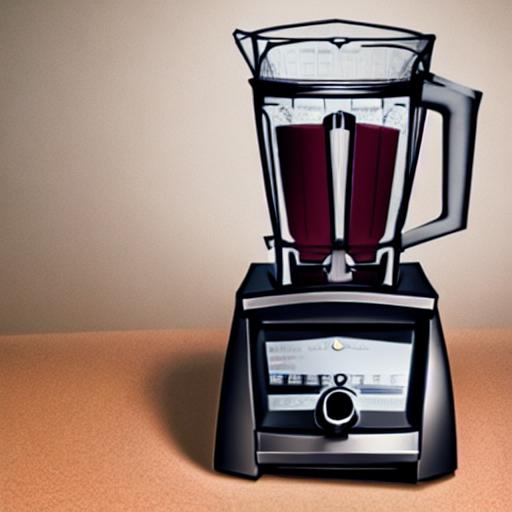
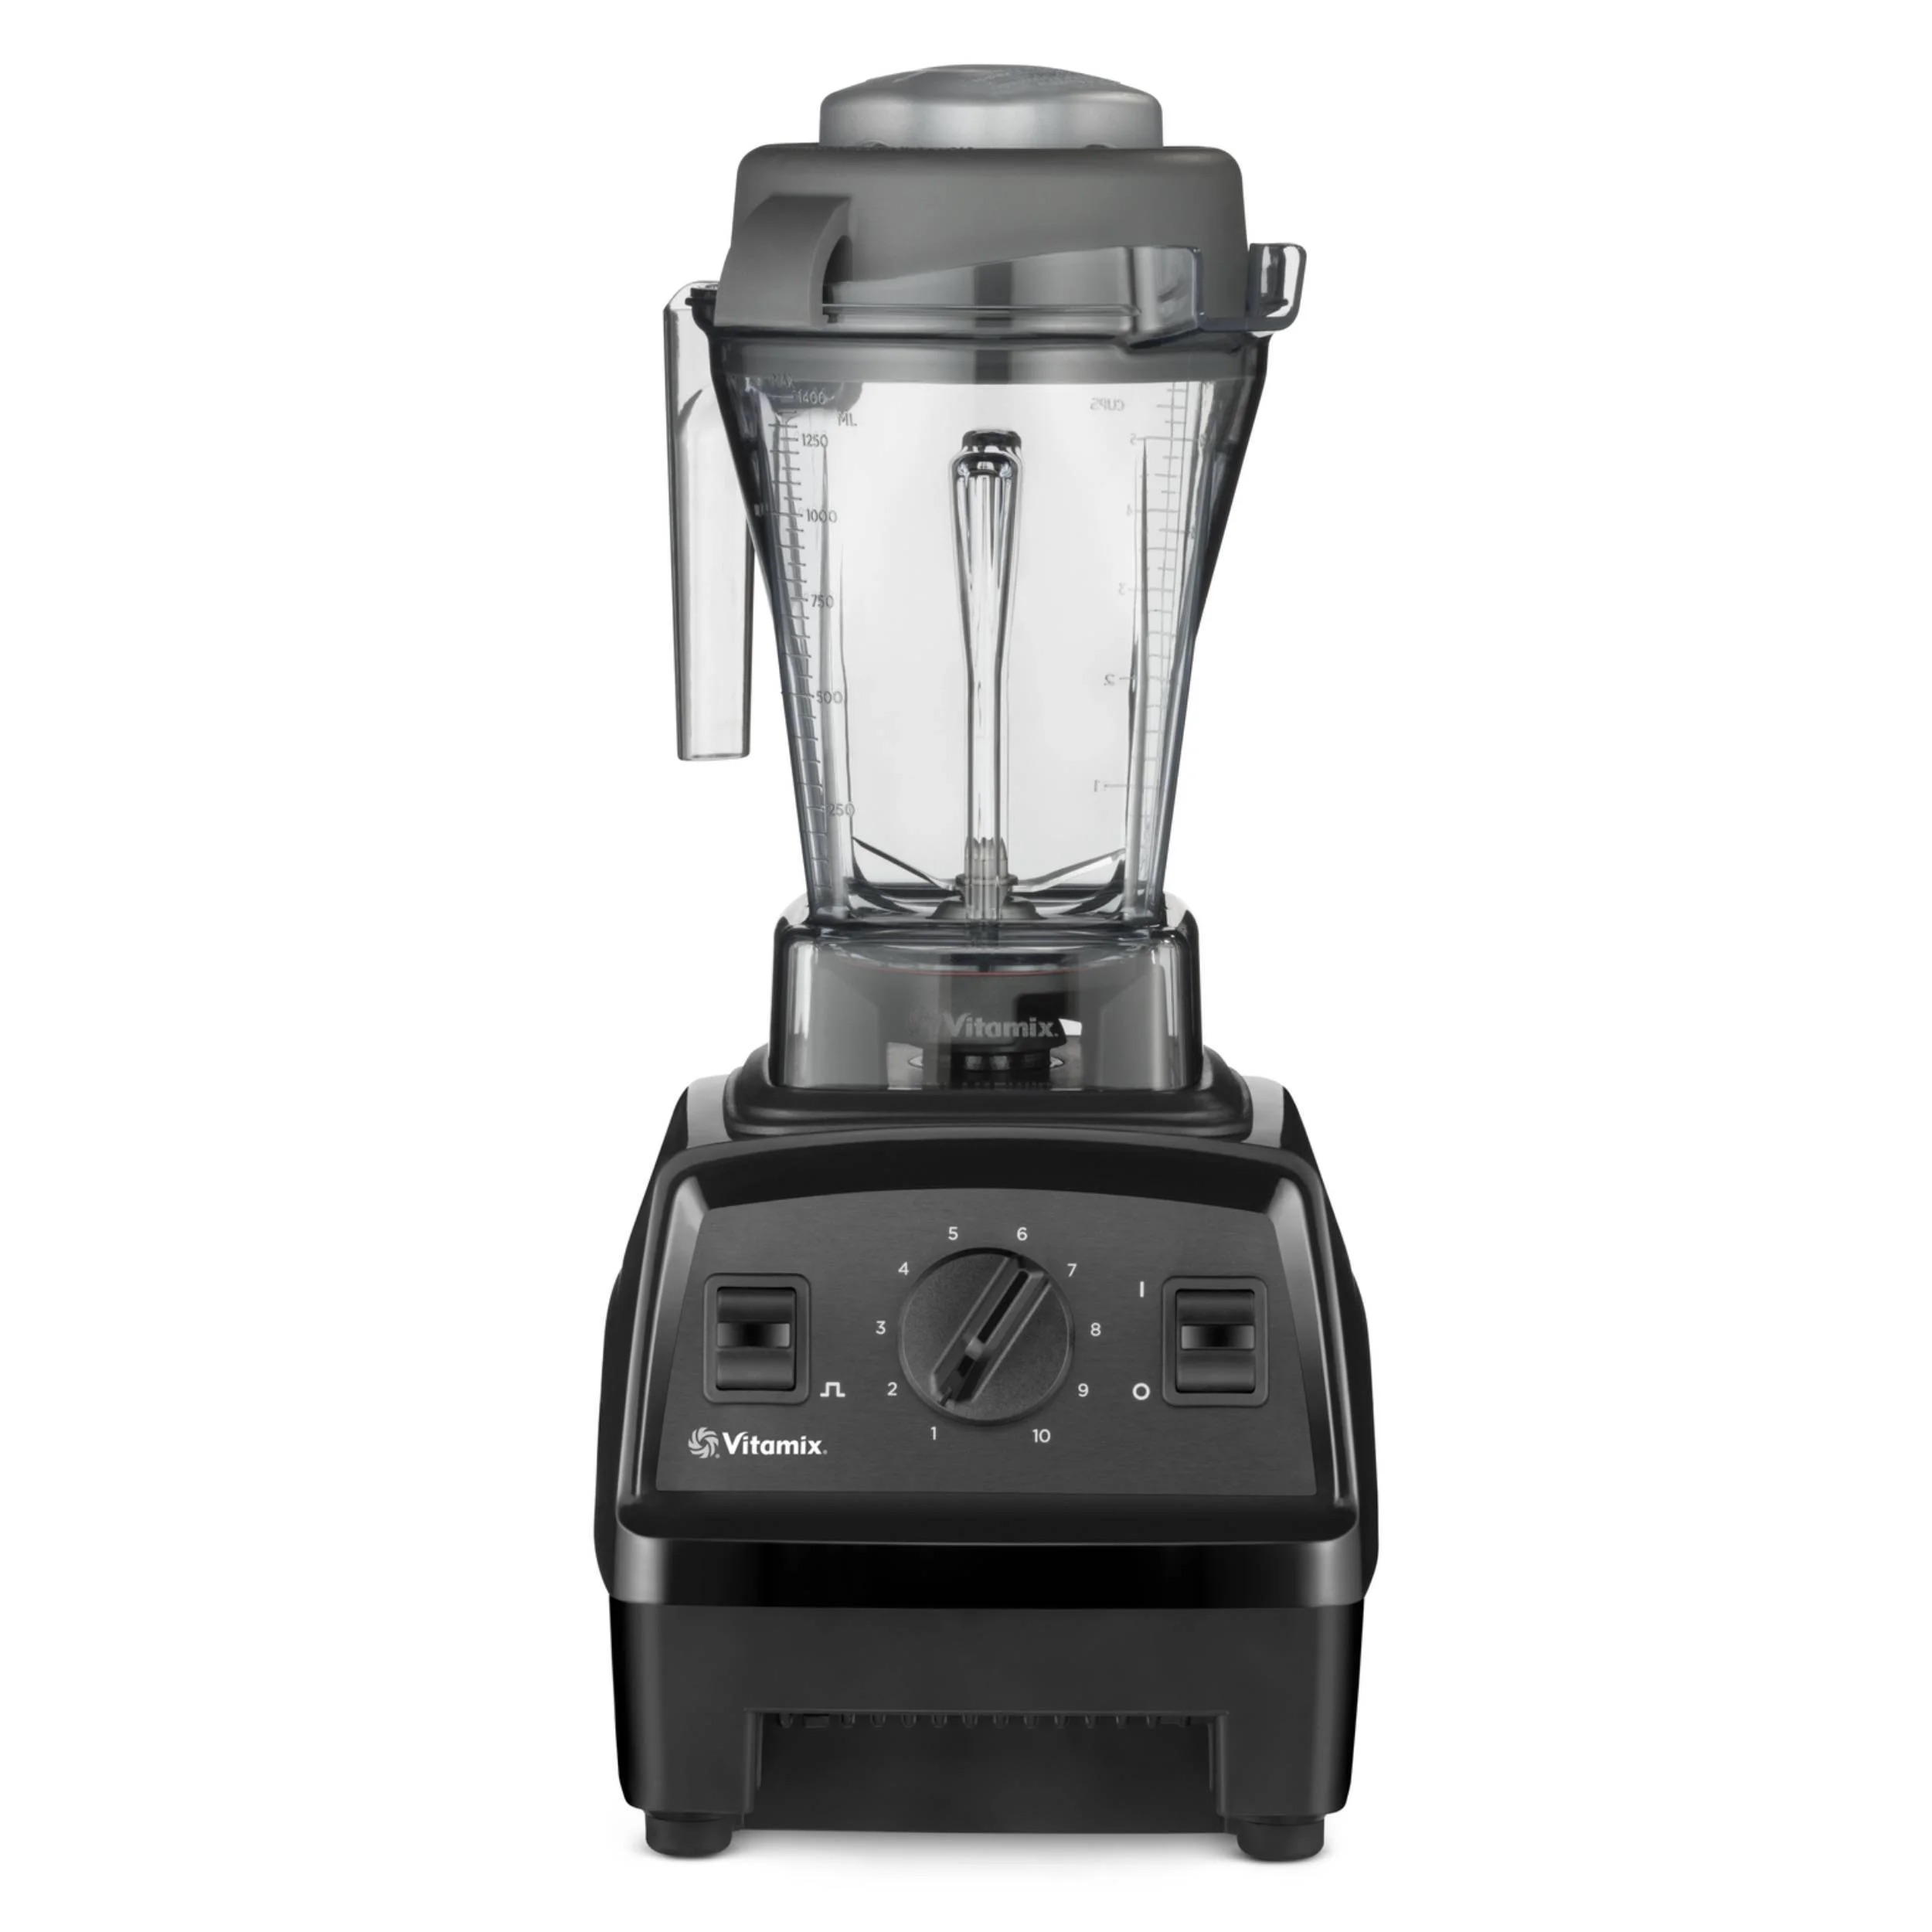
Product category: items_blender
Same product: no